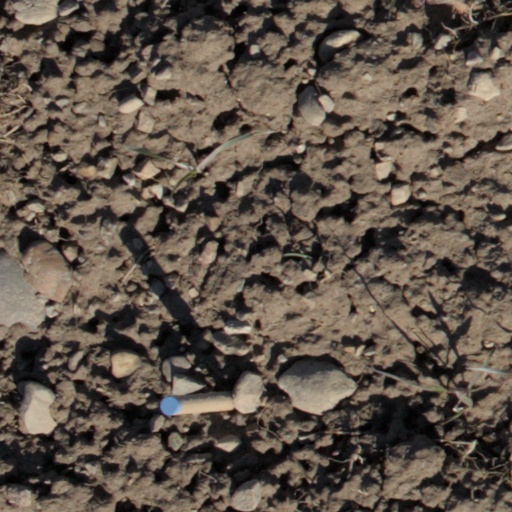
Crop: wheat